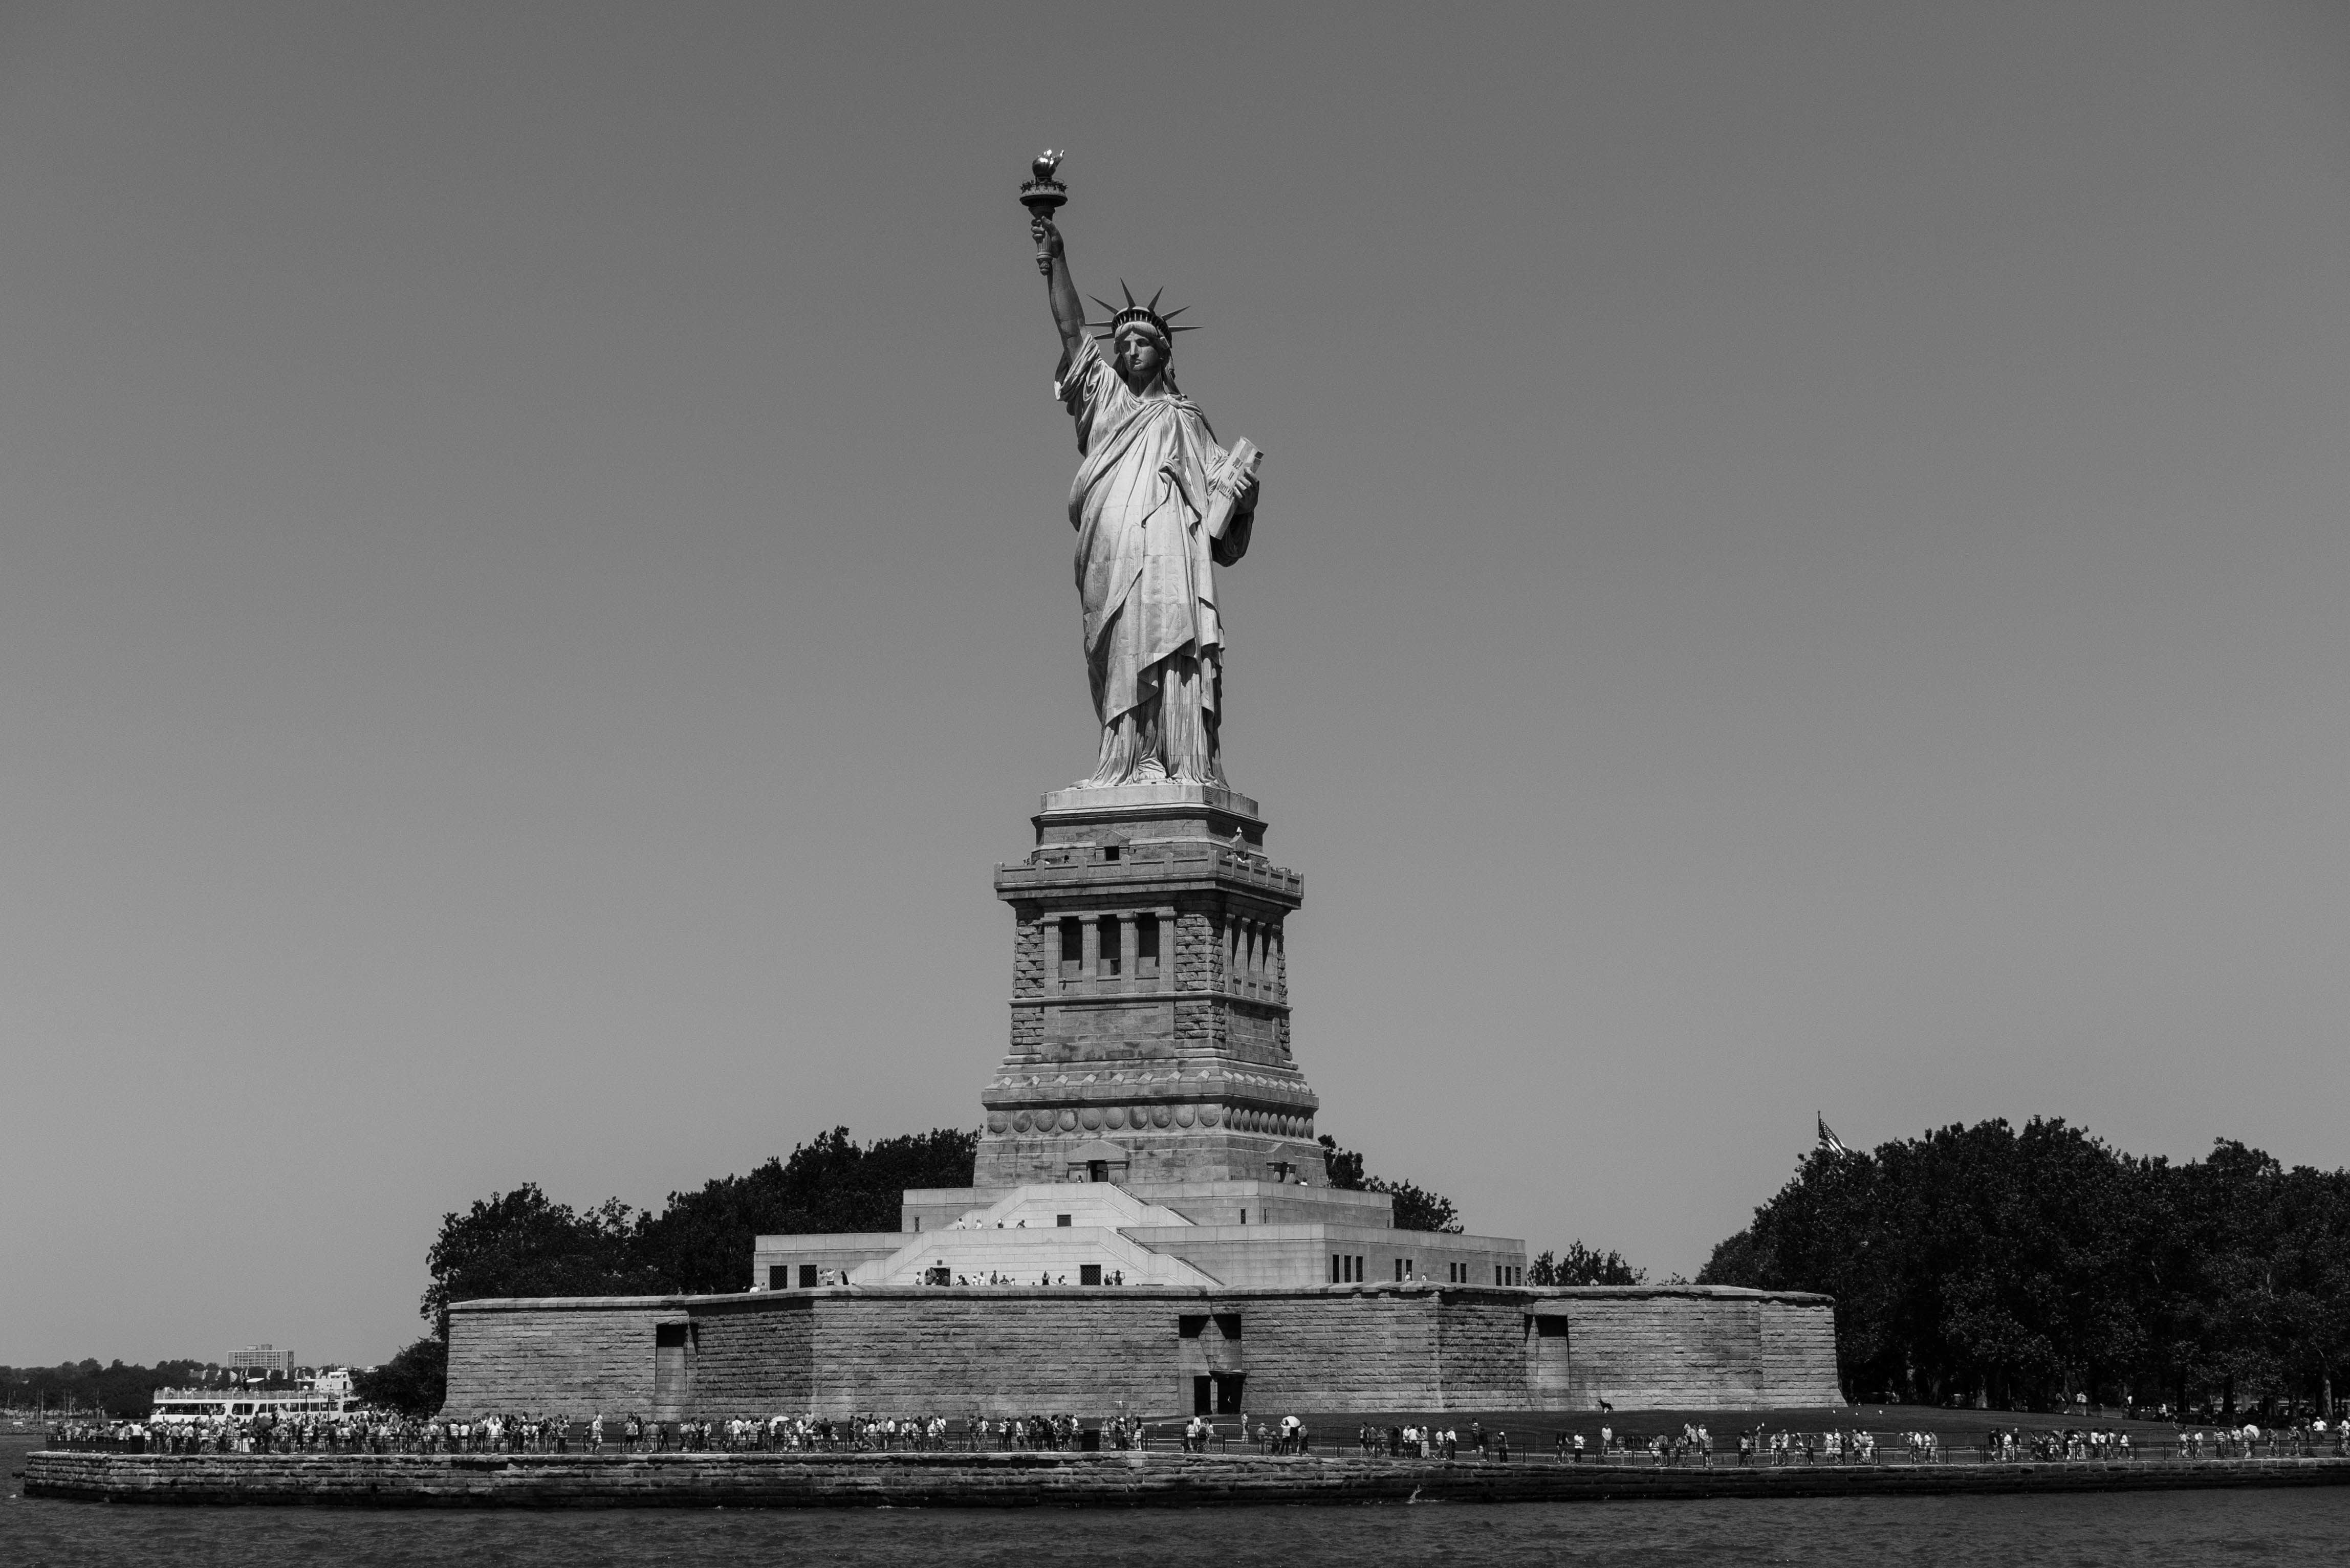
black and white, monument, statue, tower, landmark, monochrome, sculpture, memorial, monochrome photography, ancient history